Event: Nepal Earthquake
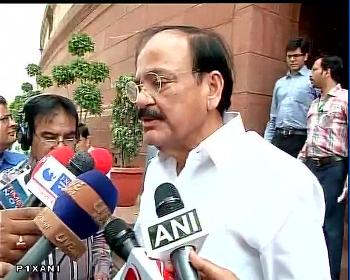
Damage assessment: no_damage